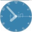
Label: clock